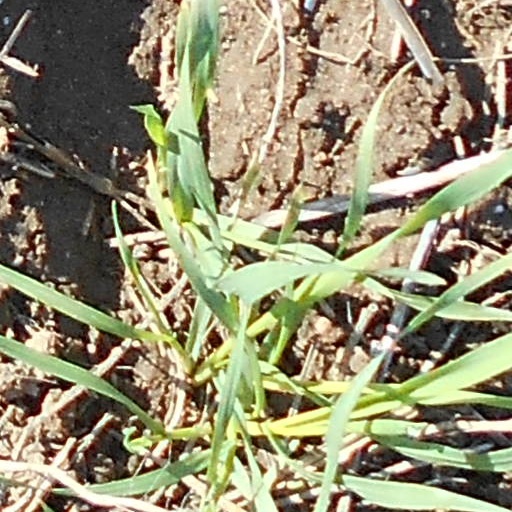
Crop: wheat